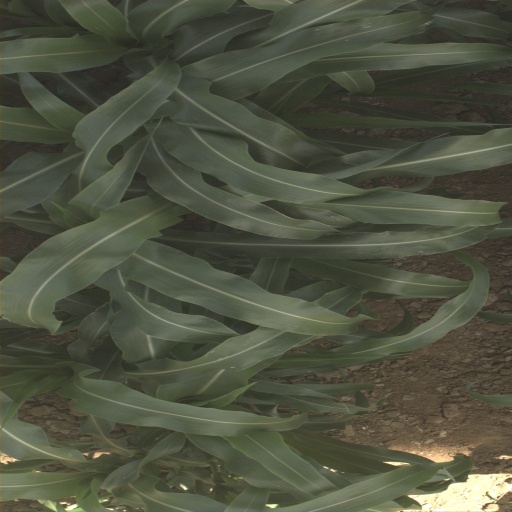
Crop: sorghum